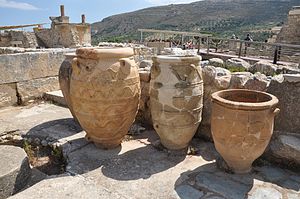
Minoisk kultur
Krukker ved udgravning i Knossos på Kreta.
Den minoiske kultur var en præ-hellensk bronzealder-kultur fra ca. 3100 f. Kr. til ca. 1450 f. Kr.. Den havde sit politiske centrum i Knossos på Kreta. Den er opdaget i nyere tid og opkaldt efter kong Minos, der kendes fra græsk mytologi.